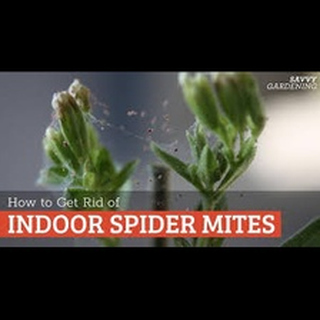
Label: wheat_mite